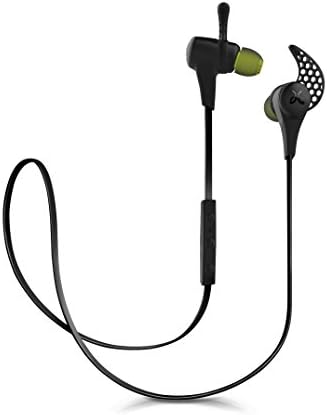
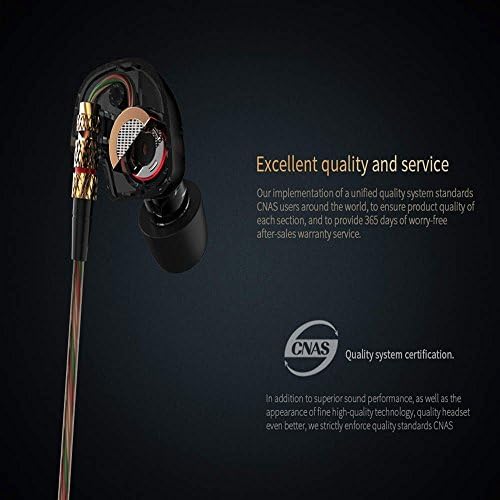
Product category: headphones
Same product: no